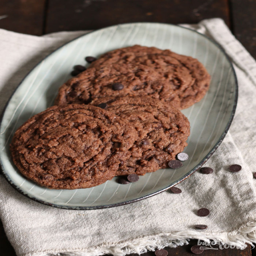
double chocolate chip cookies bake to the roots